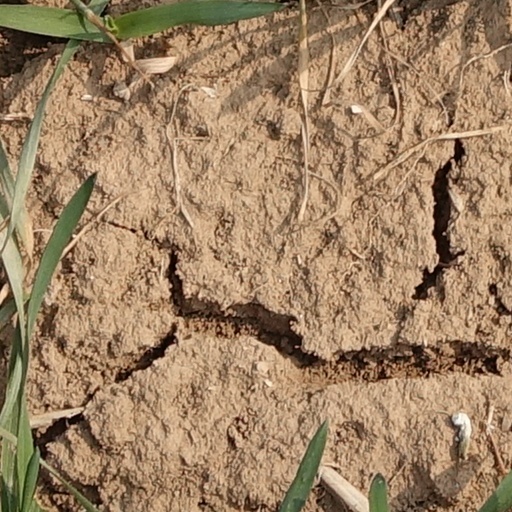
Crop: wheat